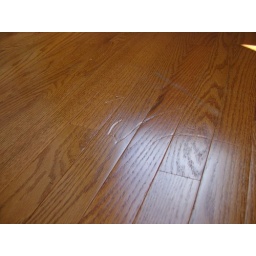
2nd Floor under window on hardwood floor Gouges.